Memorials for the 1989 Tiananmen Square protests and massacre

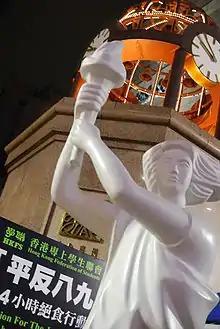
close-up view from below of a large white holding a torch; in upper background is large dome with clocks, a sign by the Hong Kong Federation of Students forms the lower part of the background

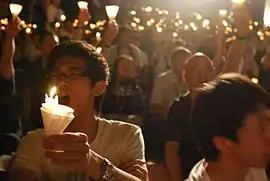
20th anniversary of the 4 June massacre

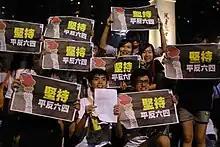
20th anniversary of the 4 June massacre

In the days following the end of the 1989 Tiananmen Square protests and massacre, several memorials and vigils were held around the world for those who were killed in the demonstrations. Since then, annual memorials have been held in places outside of mainland China, most notably in Hong Kong, Taiwan and the United States.